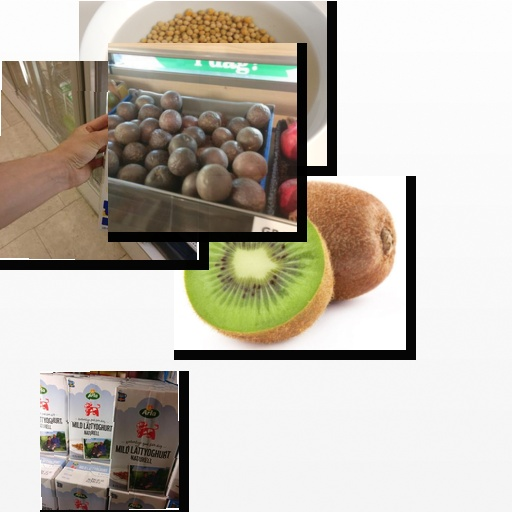
Food items: yoghurt, soybean, kiwi, passion_fruit, sour_milk